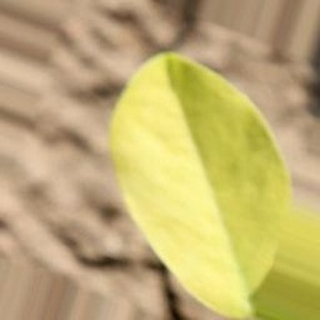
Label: groundnut_nutrition_deficiency